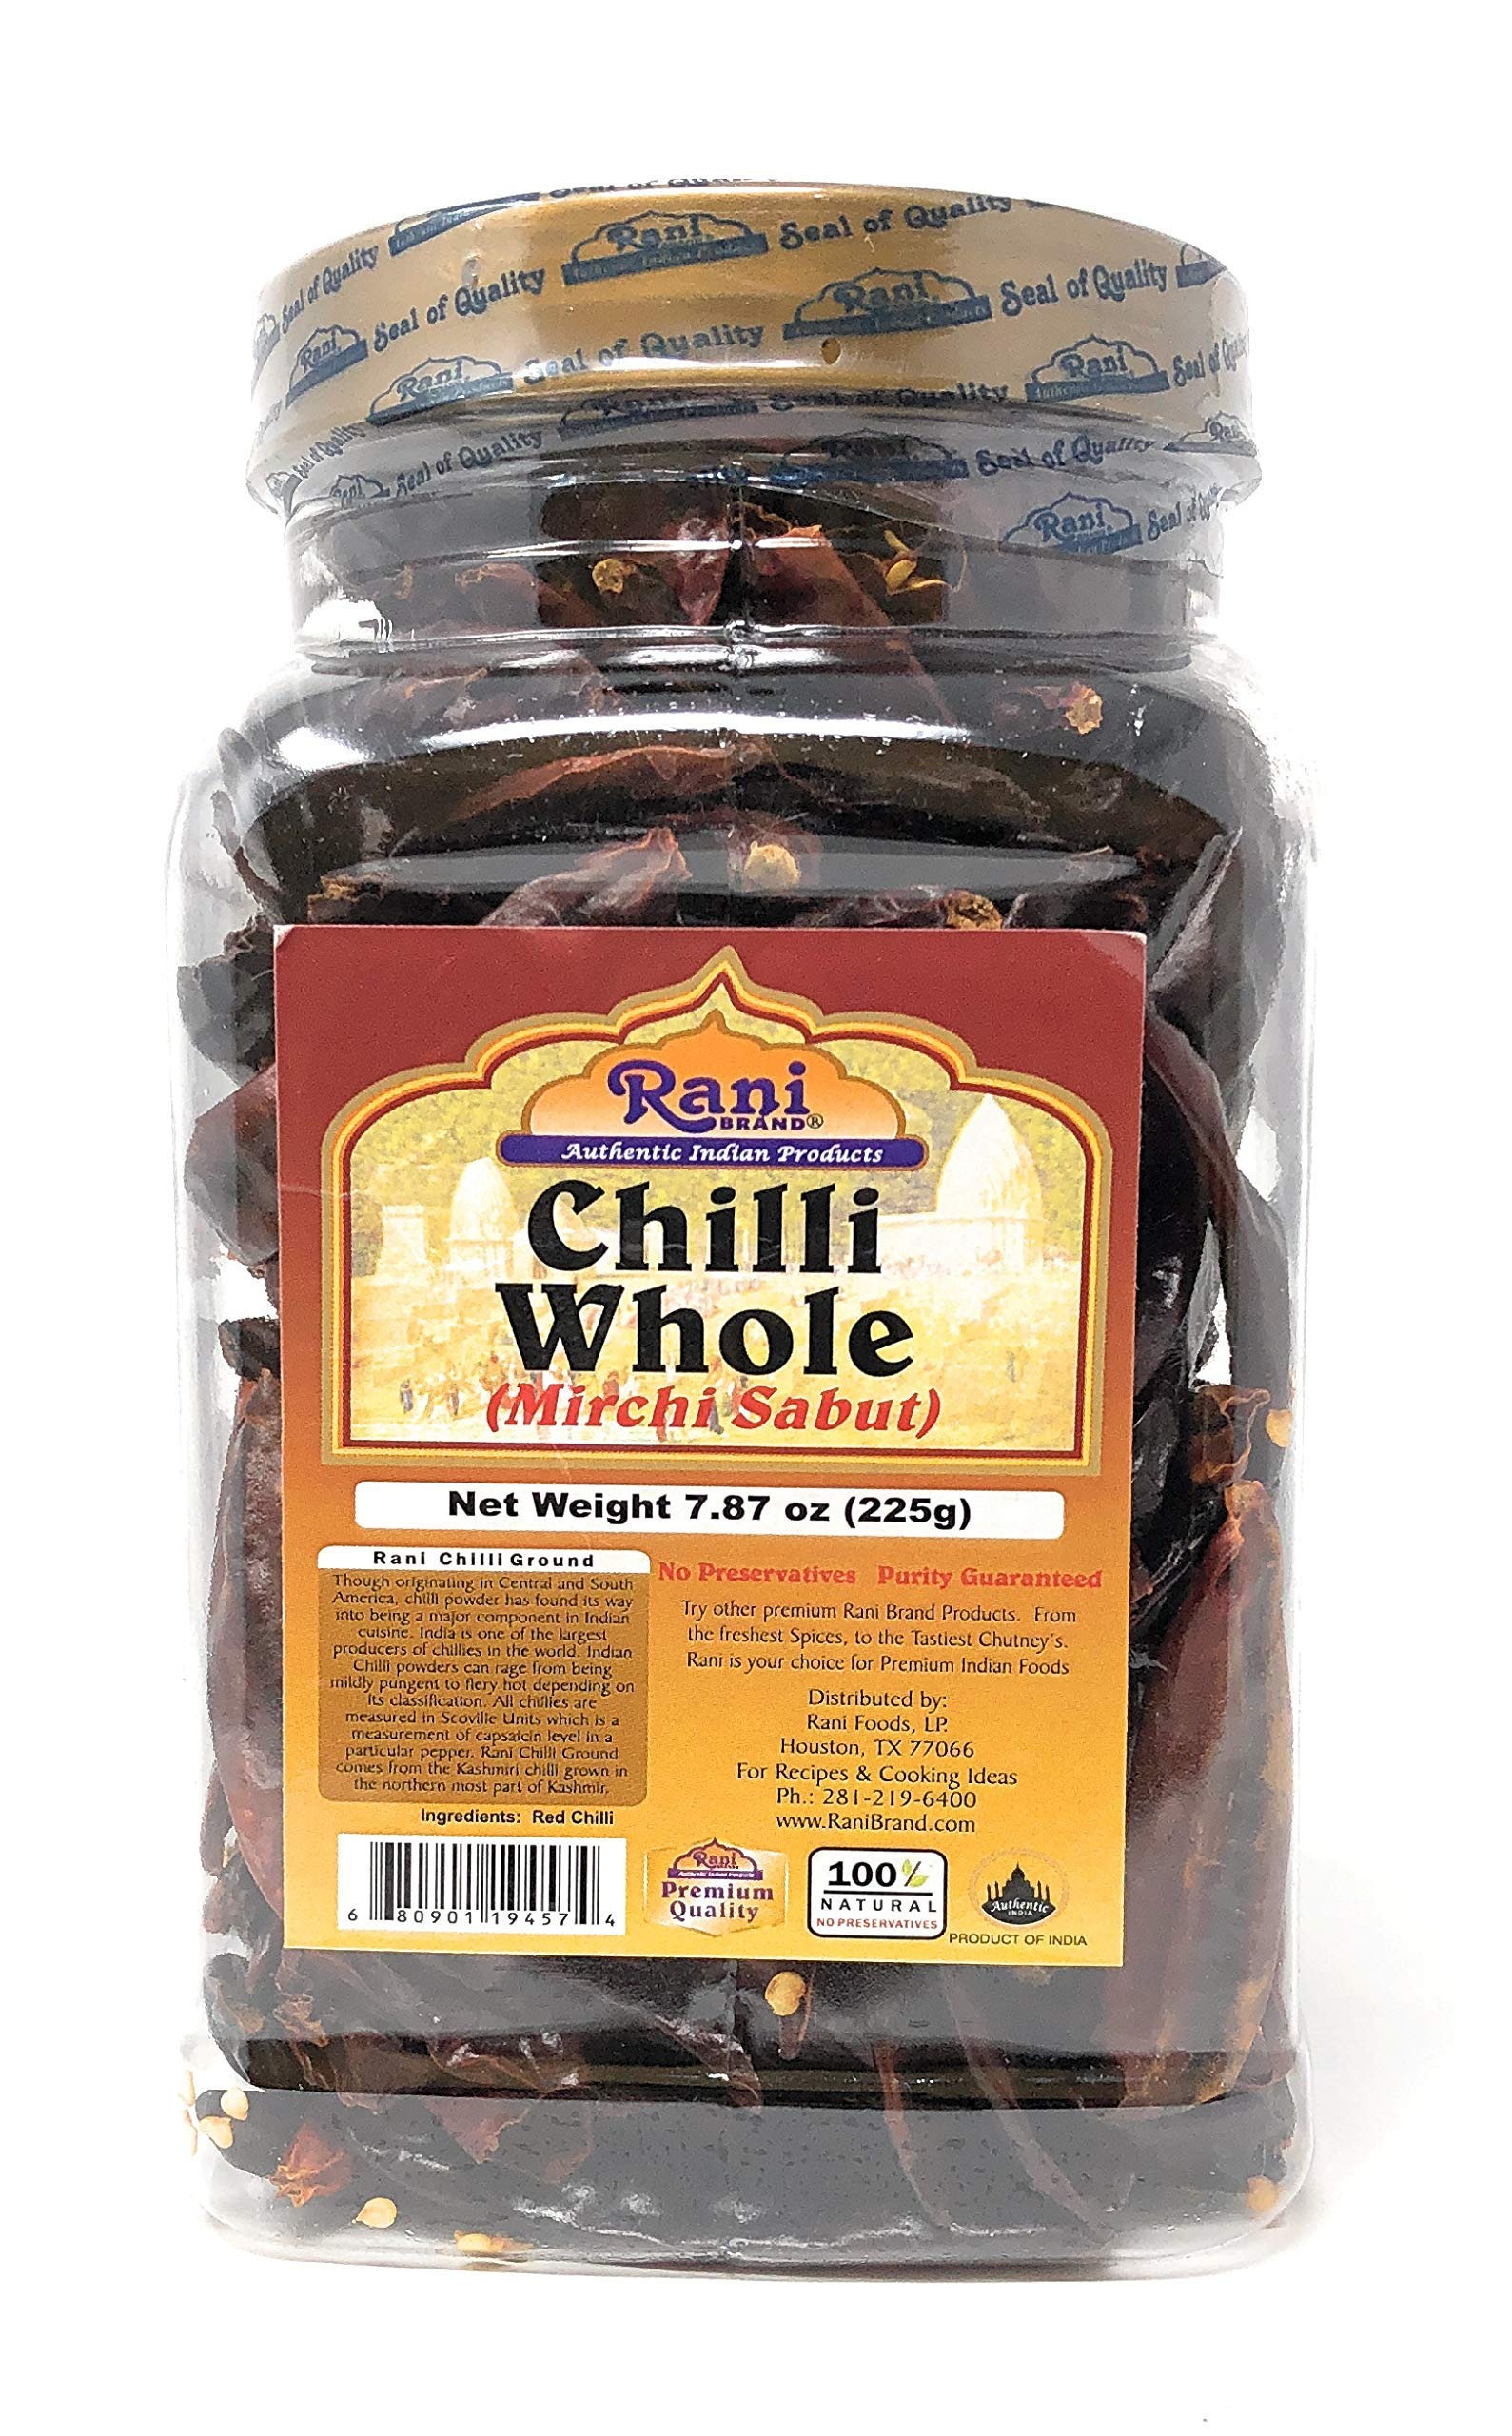
Item Name: Rani Chilli Whole 8oz (225g) PET Jar ~ All Natural, Salt-Free | Vegan | No Colors | Gluten Friendly | NON-GMO | Indian Origin
Bullet Point 1: You'll LOVE our Chilli Whole by Rani Brand--Here's Why:
Bullet Point 2: 🌶️100% Natural, Non-GMO, No Preservatives, Vegan, Gluten Friendly, PREMIUM Gourmet Food Grade Spice.
Bullet Point 3: 🌶️Packed in a no barrier Plastic Jar, let us tell you how important that is when using this, potent of all Indian Spices!
Bullet Point 4: 🌶️Rani is a USA based company selling spices for over 40 years, buy with confidence!
Bullet Point 5: 🌶️Net Wt. 8oz (227g) , Authentic Indian Product, Product of India, Alternative Name: (Indian) Mirchi Whole
Product Description: PRODUCT INFORMATION Though originating in Central and South America, Chili Whole has found its way into being a major component in Indian cuisine. India is one of the largest producers of chilies in the world. Indian Chili Wholes can rage from being mildly pungent to fiery hot depending on its classification. All chilies are measured in Scoville Units which determine the level of capsaicin in a particular chili. Rani Chill Whole comes from a S4 class chilli pepper and is ideal for cooking spicy meat and lentil dishes. RECIPE: Hot &amp; Spicy Rasam Cook time: 30min. Prep. Time: 30min. Serving size: 4 Heat level: Hot 4 tomatoes (chopped) 4 tbsp. Rani Toor Dal 2 Green Chilies cut length wise ½ tsp Rani Chili Ground ½ tsp Rani Turmeric Powder Salt to taste Handful fresh coriander leaves 2 tsp Vegetable Oil ½ tsp Rani Mustard Seeds ½ tsp Rani Cumin Seeds 2 pc Rani Red Chili Whole 3-4 Fresh Curry Leaves ½ tsp Rani Asafetida Powder ½ tsp Rani White Pepper Powder Wash the dal and cook till soft. Set aside, heat the cooking oil in a pan. Add the mustard seeds, cumin seeds, whole chili, pepper, and hing powders and the curry leaves. When the mustard seeds splutter, add the green chilies and tomatoes. Add salt, turmeric, 1 cup of water and cook for 5 minutes. Add the cooked dal, a bit more water and bring to a boil. Garnish with coriander leaves and serve hot. PRODUCT SPECIFICATIONS Net Wt. 5oz (141gms) Product of India Alternate Name (Indian) Mirchi Whole Packaging: Plastic Bottle Product Type: Whole Chilies Ingredients: Chilli Whole
Value: 8.0
Unit: Ounce

Price: 10.99